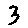
Label: 3